Argentina–United States relations

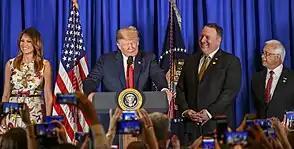
President Trump, Secretary of State Mike Pompeo, First Lady Melania Trump and US Ambassador to Argentina Edward Prado in the US Embassy in Buenos Aires.

The Office of the Secretary of Defense and the Argentine Ministry of Defense hold an annual Bilateral Working Group Meeting, alternating between Argentina and Washington, DC. Also, both nations exchange information through alternating annual joint staff talks, military educational exchanges, and operational officer exchange billets. Argentina is a participant in the Three-Plus-One regional mechanism (Argentina, Brazil, Paraguay, and the US), which focuses on the co-ordination of counterterrorism policies in the triborder region.